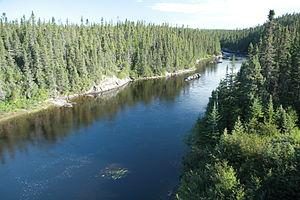
Rivière Quetachou, Baie-Johan-Beetz, Québec, Canada